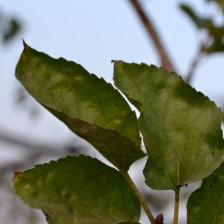
Variety: Kamphaengsaeng42